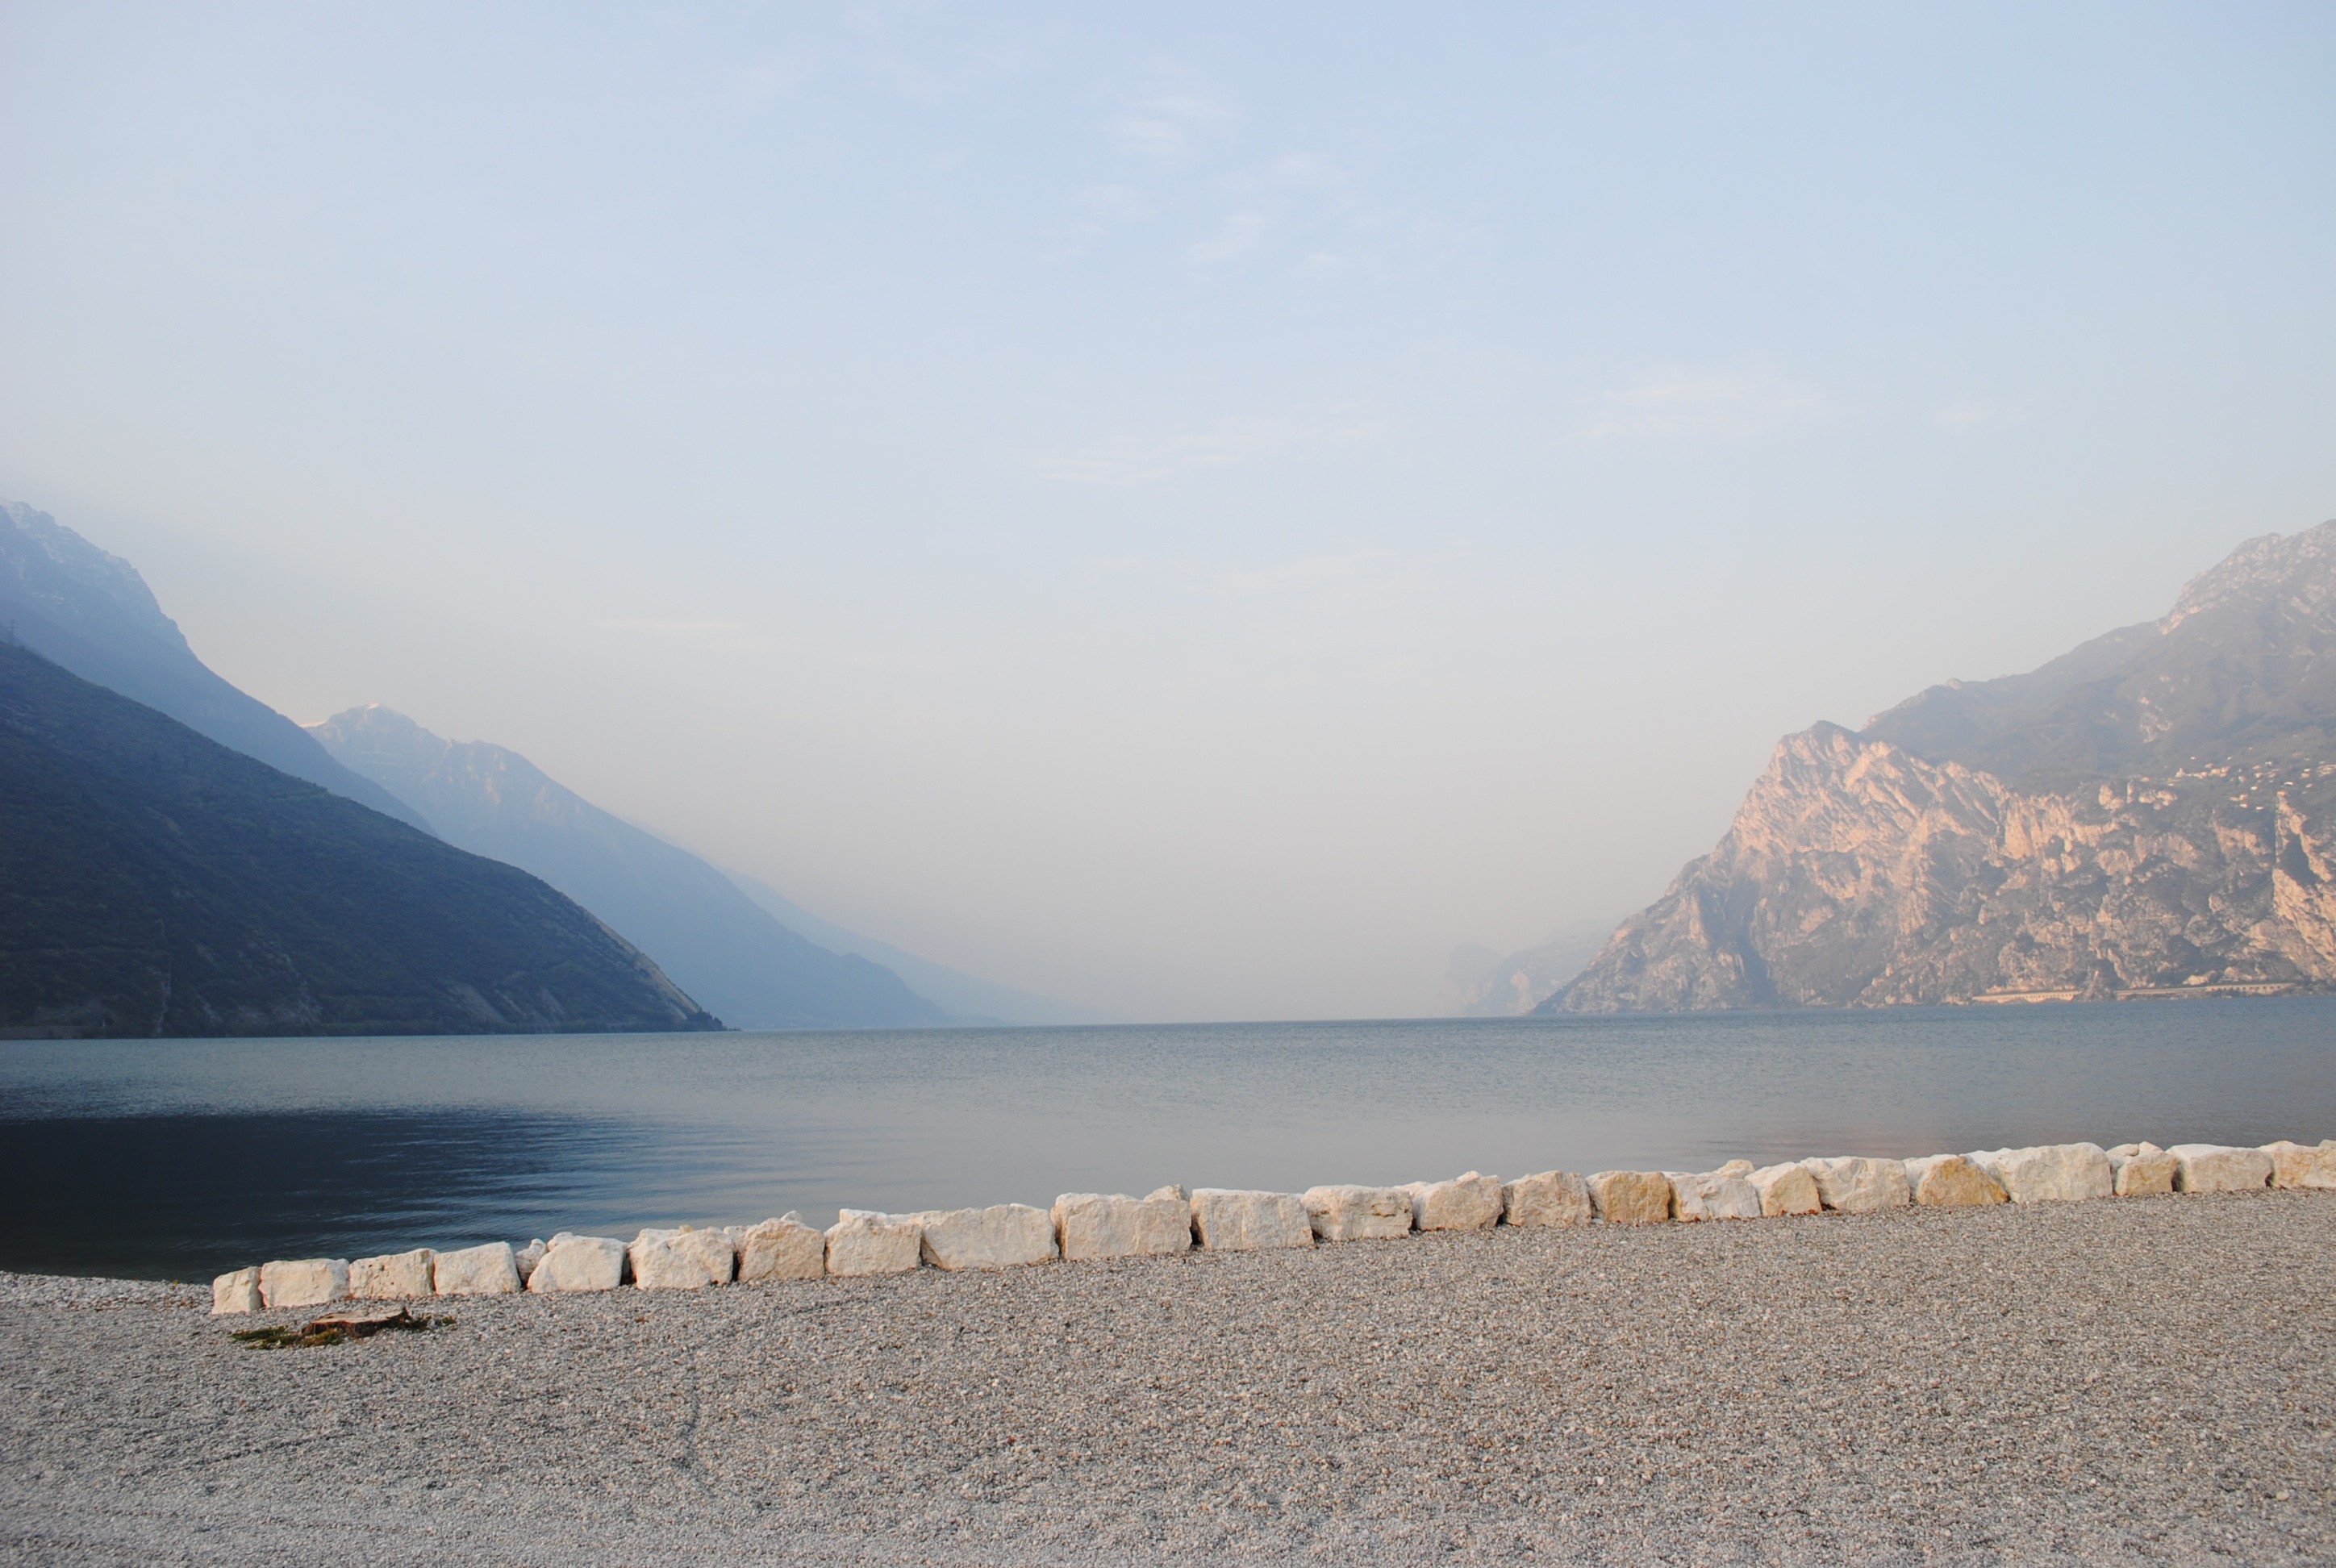
landscape, sea, coast, water, horizon, mountain, sky, morning, lake, view, mountain range, bay, italy, blue, reservoir, body of water, garda, mood, loch, landform, atmospheric phenomenon